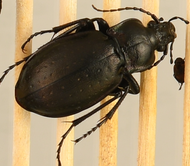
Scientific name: Carabus nemoralis nemoralis
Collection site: University of Notre Dame Environmental Research Center NEON (UNDE), plot UNDE_012